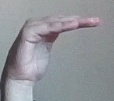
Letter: haa